Shelley Matheson

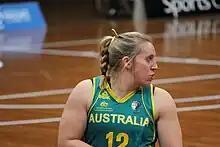
Chaplin at a 2012 game in Sydney

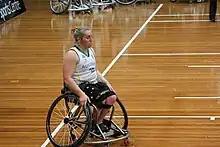
Chaplin at a 2012 game in Sydney

Chaplin was first selected for the Australia women's national wheelchair basketball team, known as the Gliders, in 2001, and first represented Australia in 2002, winning a bronze medal as part of the team at the 2002 World Wheelchair Basketball Championship.